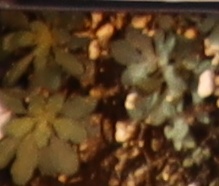
Label: Horseweed